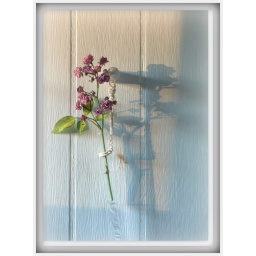
taken in the bathroom mirror